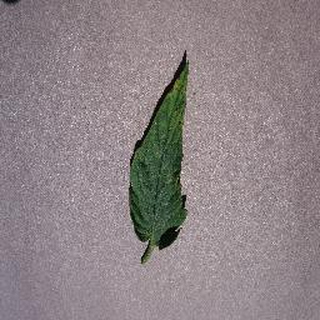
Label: tomato_septoria_leaf_spot